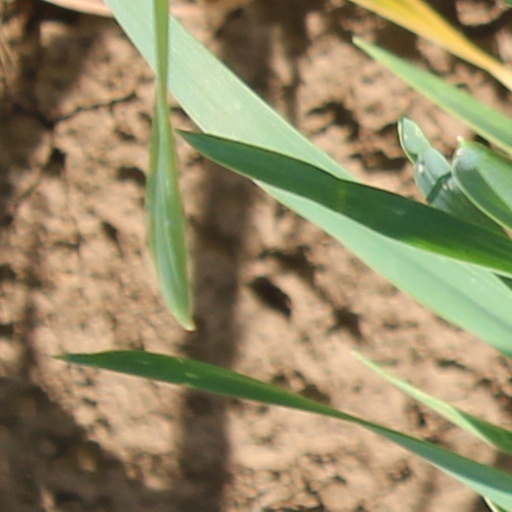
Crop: wheat